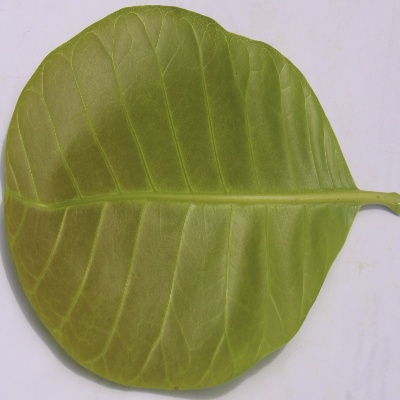
Crop: Cashew
Condition: healthy